Town of Niagara District School No. 2

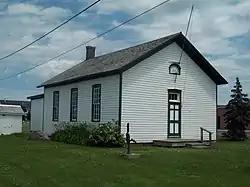
Town of Niagara District School No. 2, June 2009

Town of Niagara District School No. 2 is a historic One-room school located at Niagara in Niagara County, New York. It is a one-story frame structure built in 1878. It operated as a school until 1954, then a school book depository. In 1980, it became home to the Town of Niagara Historical Society.